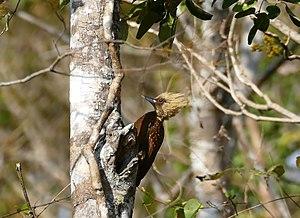
Le Pic à tête pâle est une espèce d'oiseau appartenant à la famille des Picidae.